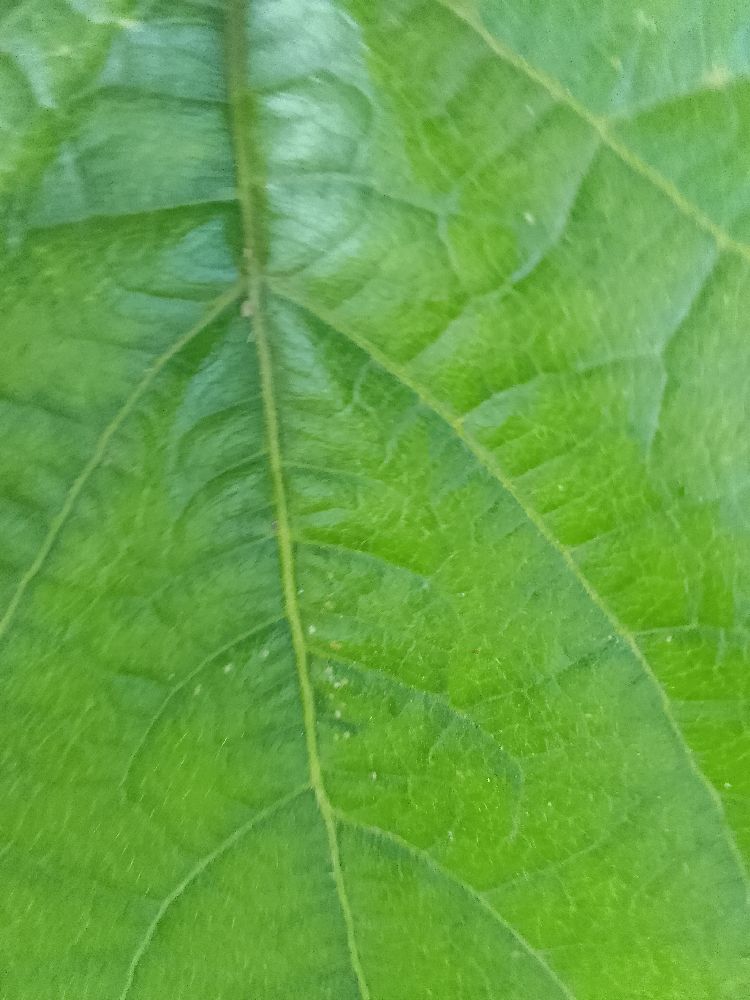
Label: healthy